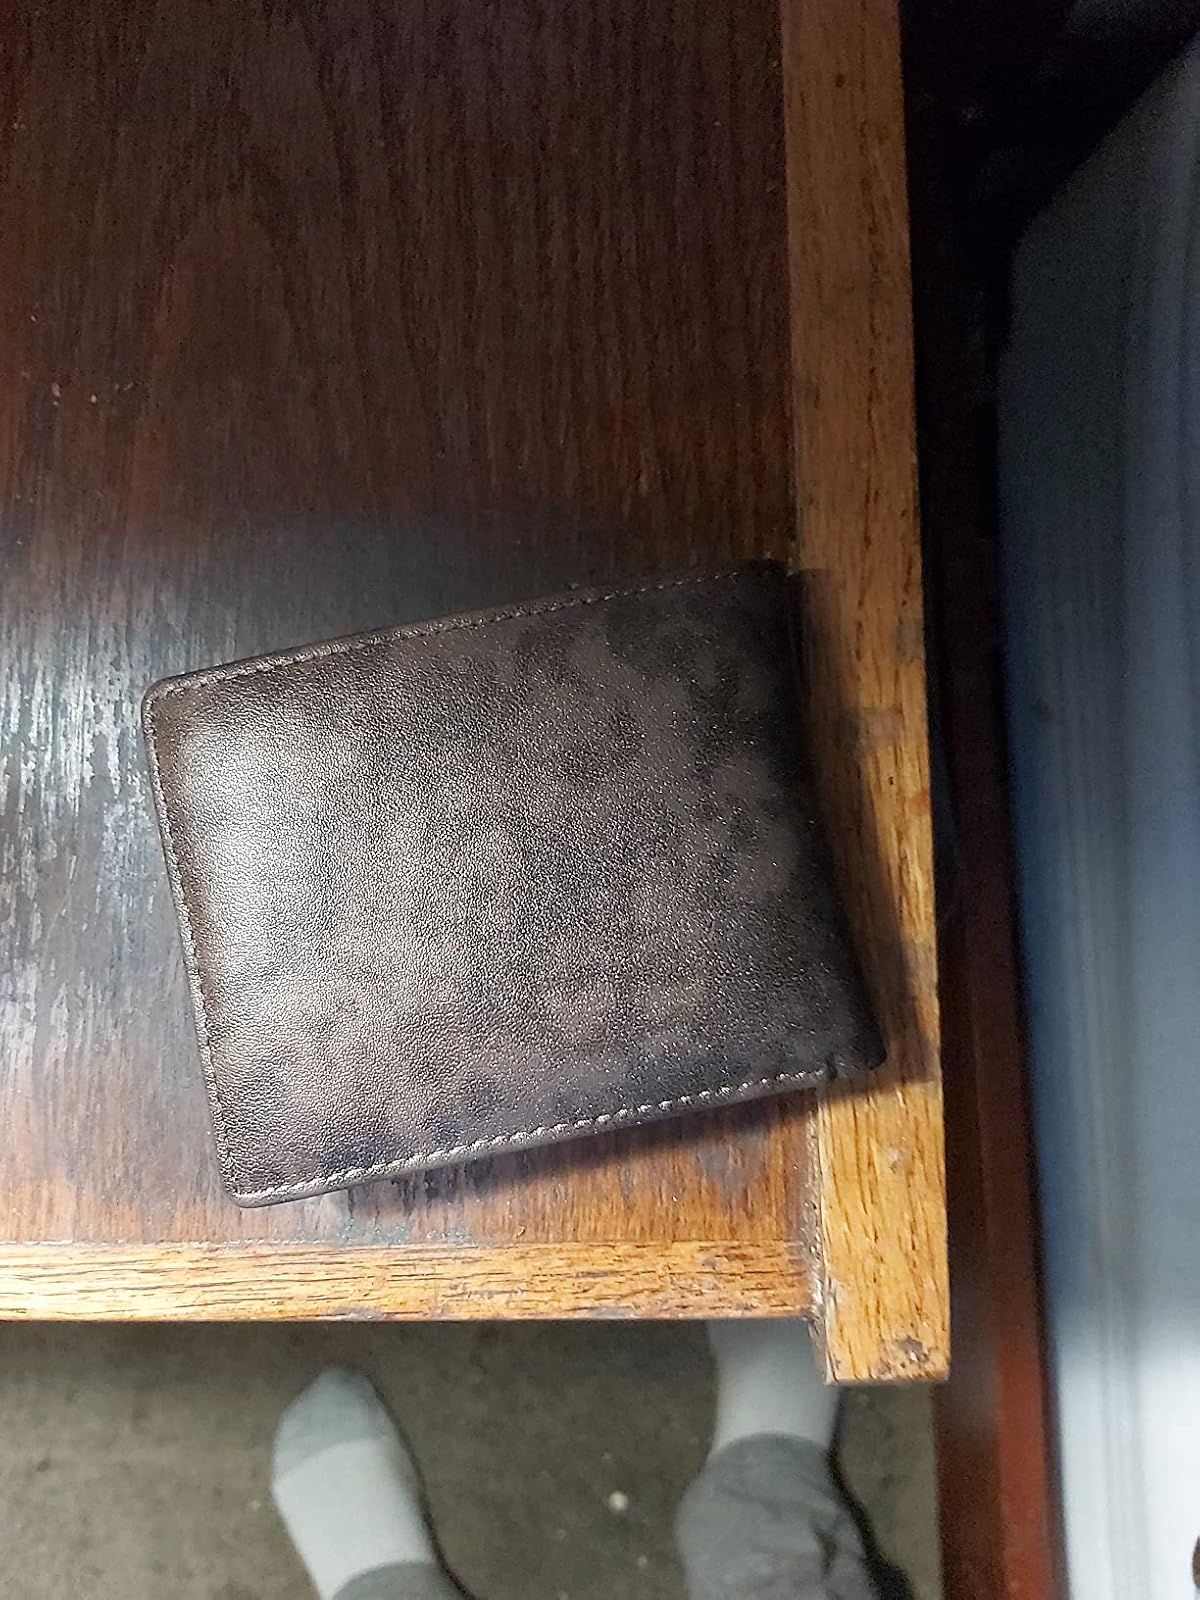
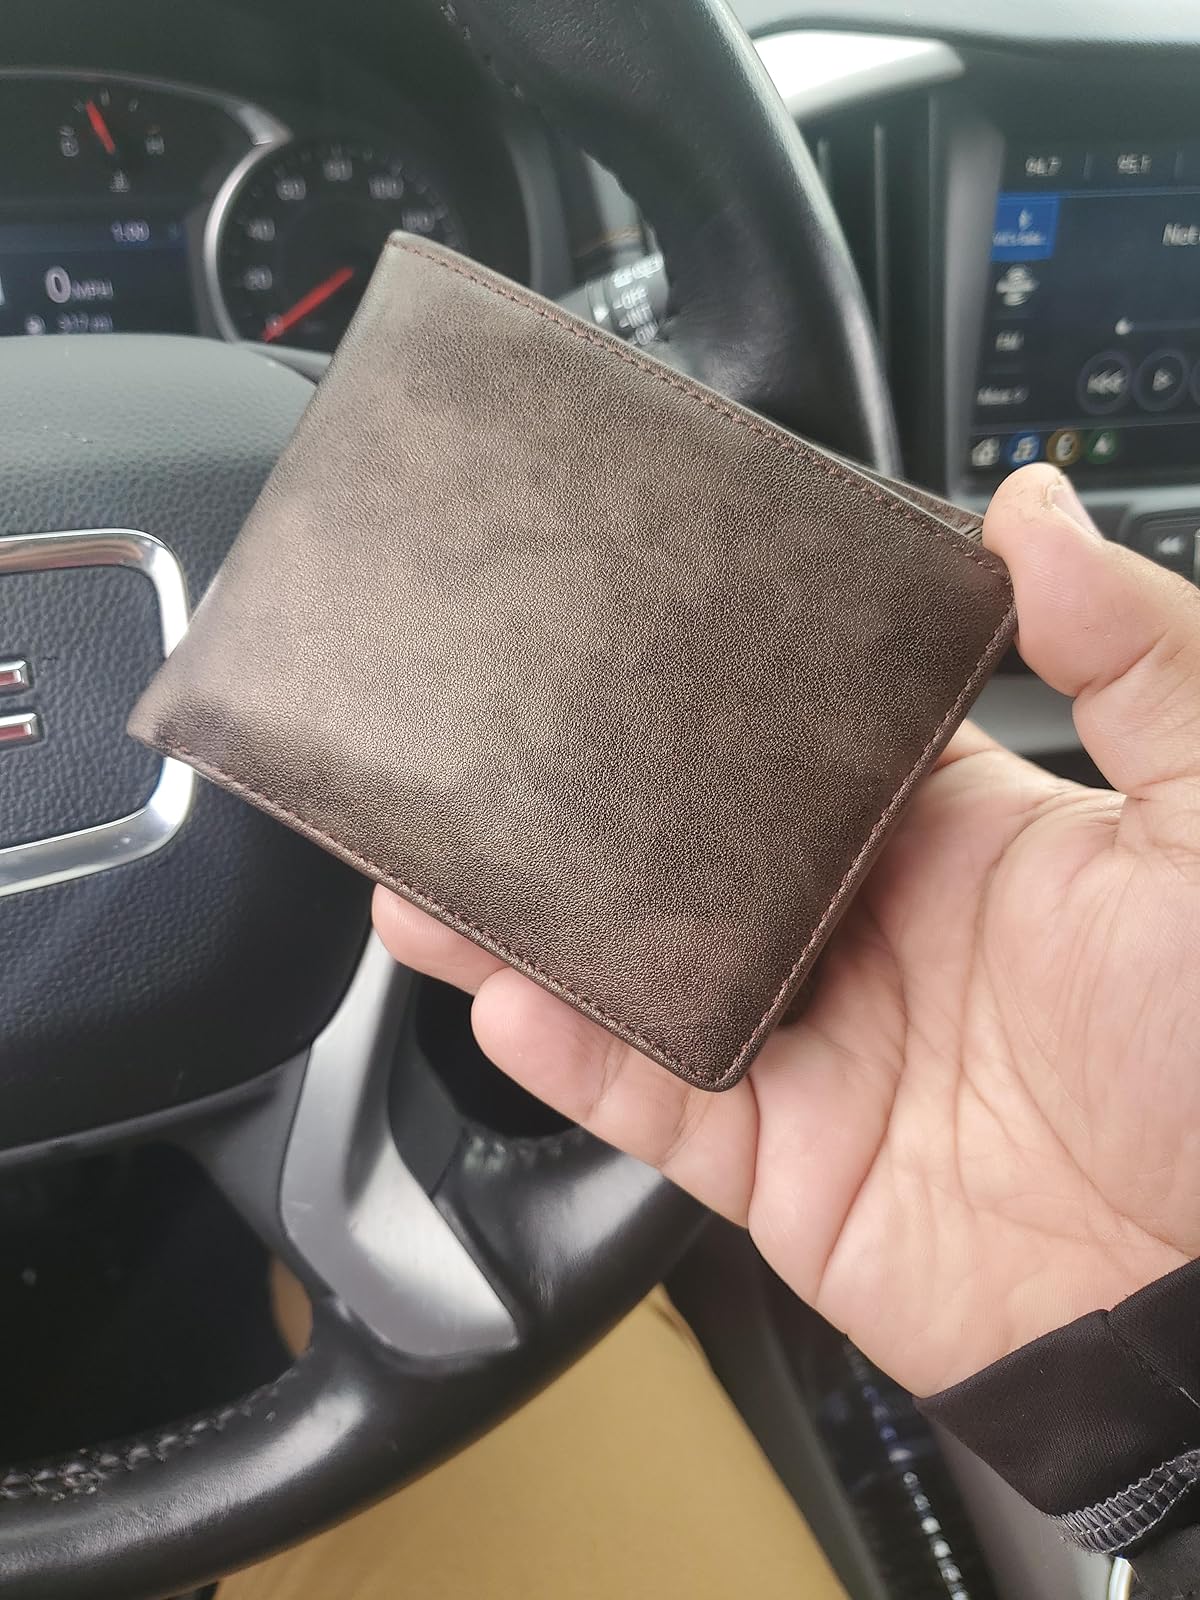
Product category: accessories_wallet
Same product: yes